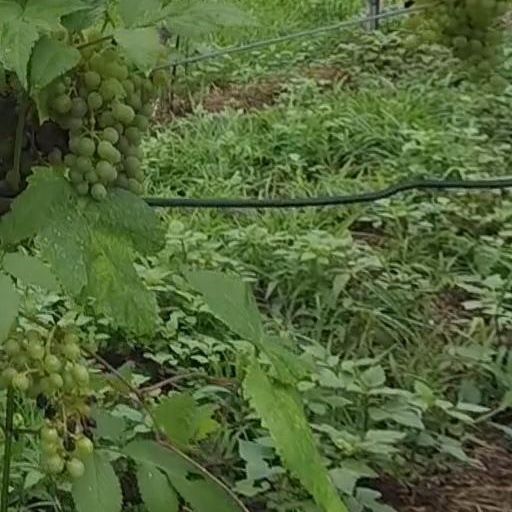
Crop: grape